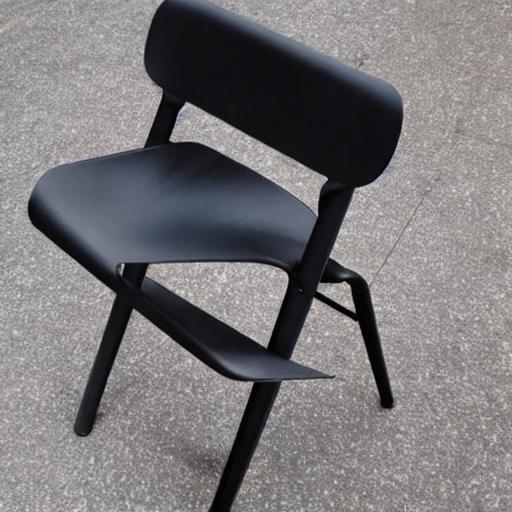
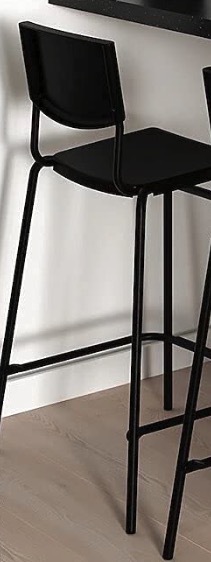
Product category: stool
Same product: no